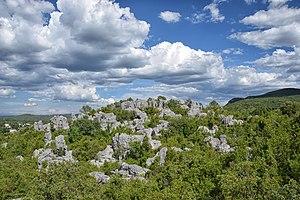
La Mer des Rochers (Sauve - Gard - Occitanie)
Le massif de Coutach est un massif calcaire gardois. Il s'étend de Claret à Sauve en passant par Corconne, Quissac, Liouc, Conqueyrac et Pompignan.
Sauve est une commune française située dans le département du Gard en région Occitanie.